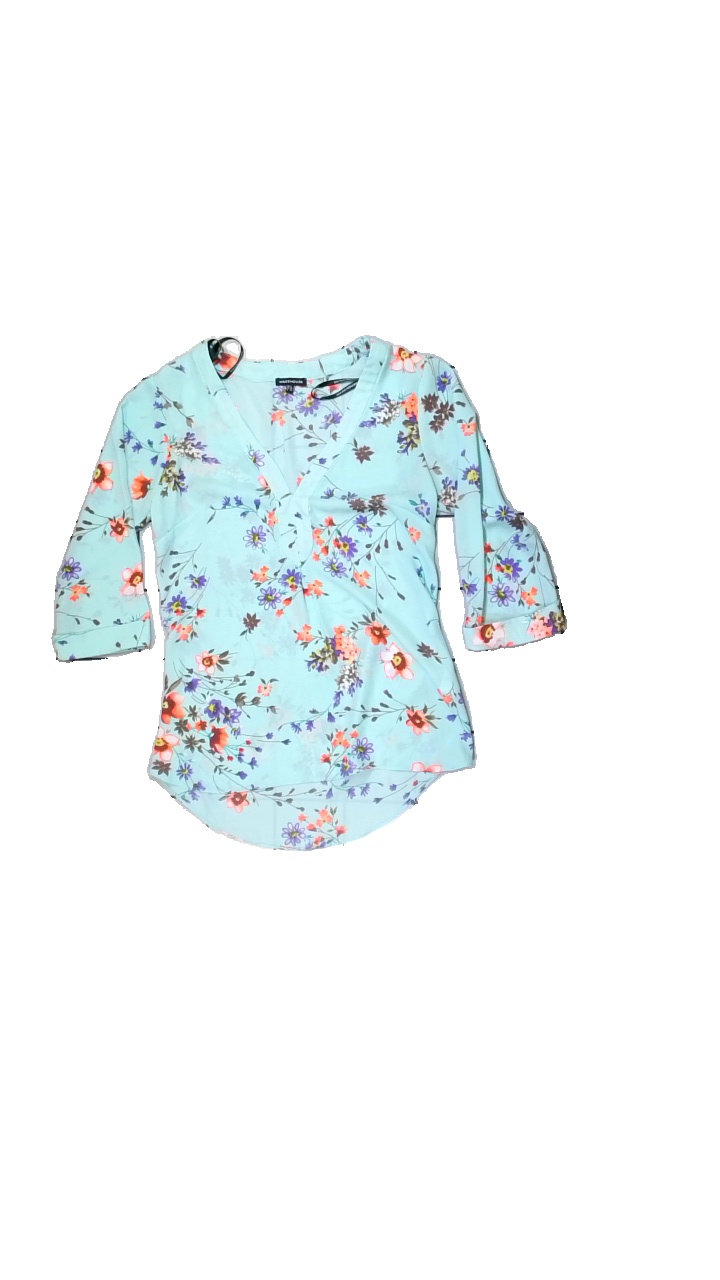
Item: Blouse (Ladies)
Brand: Warehouse
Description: Blouse with flowers
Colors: Green, Purple, Brown, Multicolor
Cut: Regular, V-collar
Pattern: Floral print
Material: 100% polyester
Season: Summer
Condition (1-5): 2
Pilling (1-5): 5
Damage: Repaired hole that are breaking
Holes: Minor
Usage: Recycle
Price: <50